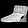
Label: Ankle boot